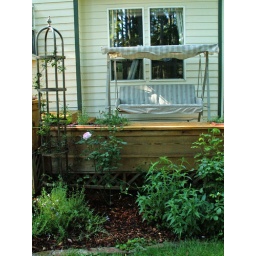
And our newly weeded and barked flower bed around the deck.